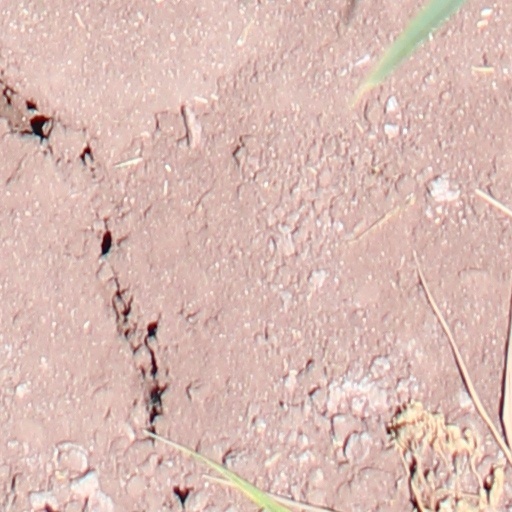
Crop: wheat